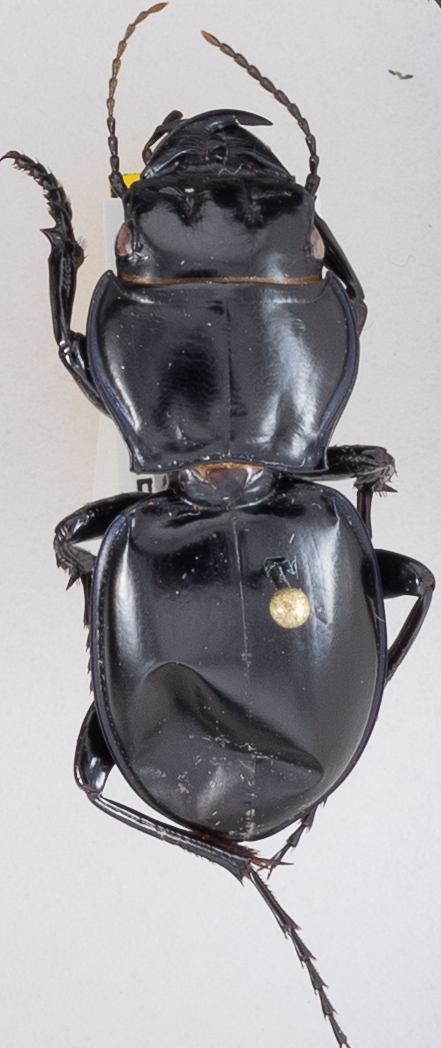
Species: Pasimachus californicus
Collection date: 2018-08-22
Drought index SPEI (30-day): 0.454
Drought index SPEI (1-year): -1.01
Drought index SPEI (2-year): -0.54